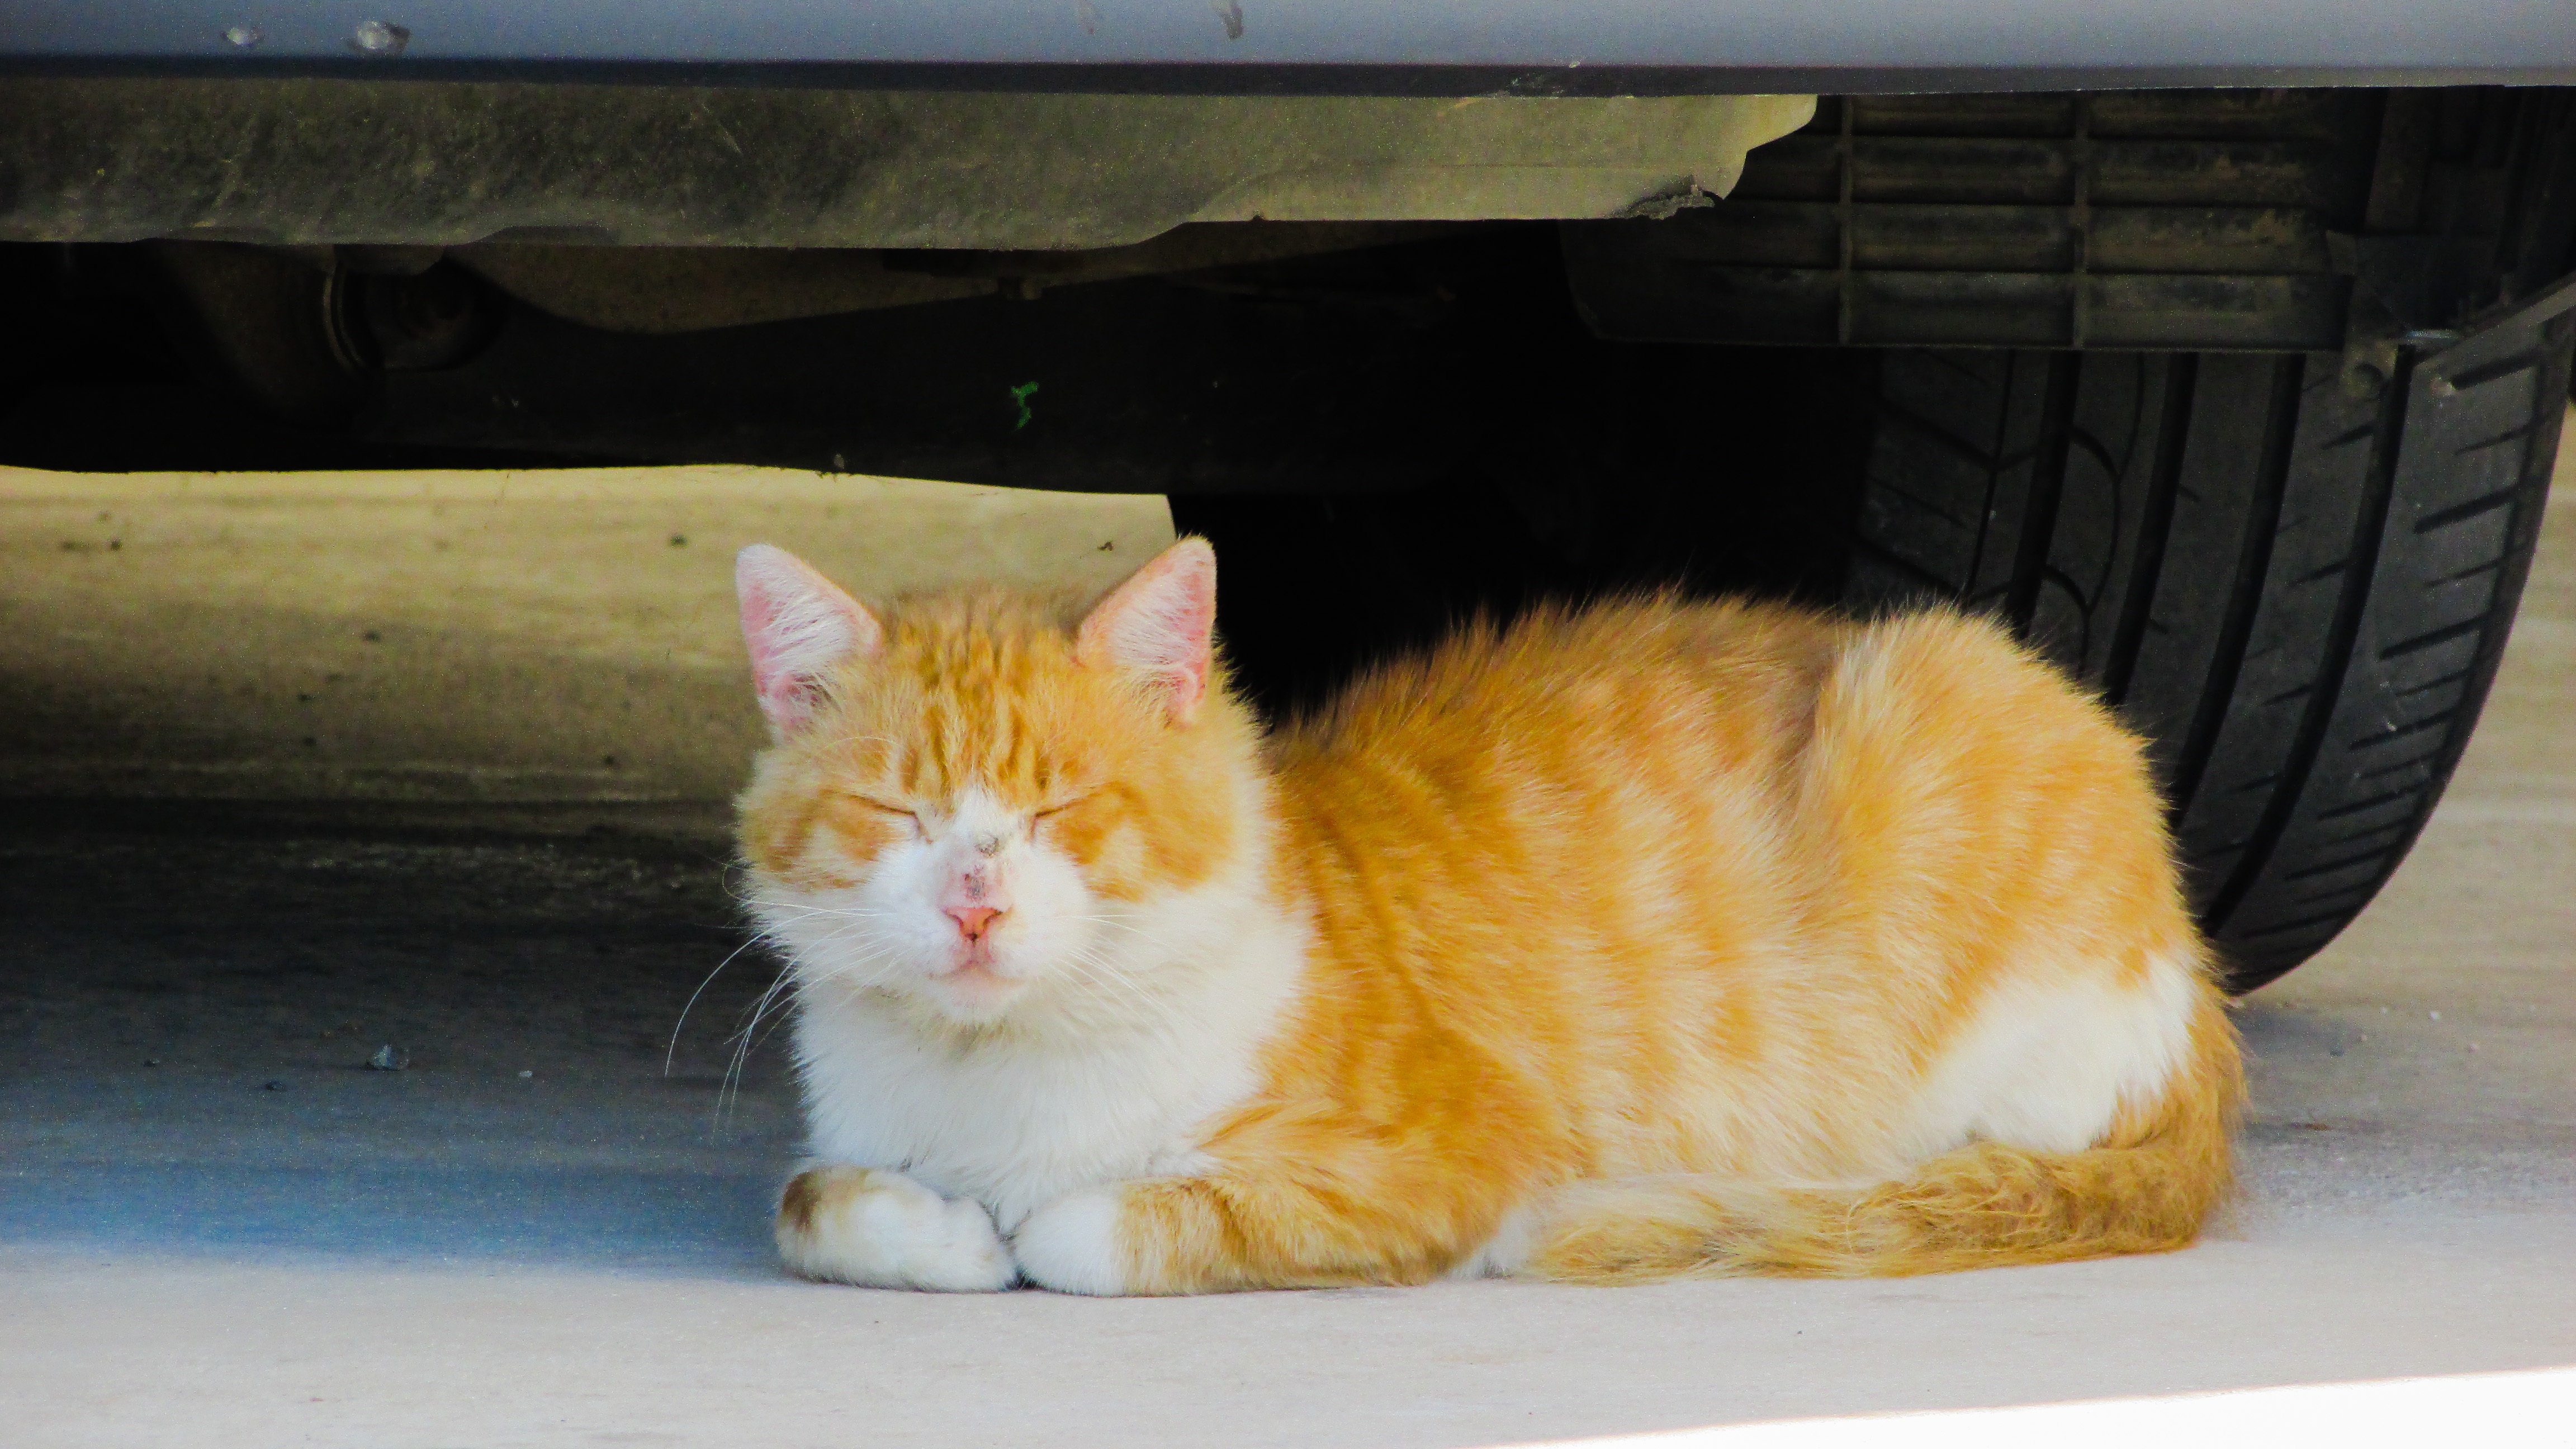
outdoor, relax, kitten, cat, mammal, whiskers, vertebrate, siesta, resting, stray, small to medium sized cats, cat like mammal